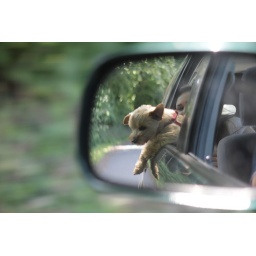
A cub bear in my car - kinda